Culture of Mauritius

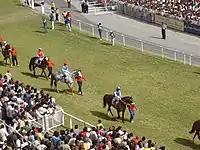
Maiden 2006 Parade. Horse racing is one of the most popular sports on the island.

The Aapravasi Ghat is found in the bay of Trou Fanfaron in Port Louis; it is the place where indentured Indian labour system started. In 1834, following the emancipation of slaves, the British used Mauritius as their first site to experiment the use of contracted 'free (indentured) labour' from the poorest parts of India to replace the use of slaves. The Aapravasi Ghat is the remnants of an immigration depot built in 1849 to receive the influx of indentured labourers coming from India, Eastern Africa, Madagascar, China and Southeast Asia to start a new life of work on the sugar plantations. The Aapravasi Ghat site is owned by the Ministry of Arts and Culture. The property is protected as National Heritage under the National Heritage Fund Act 2003 and the Aapravasi Ghat Trust Fund Act 2001. It was listed in the World Heritage List in 2006.